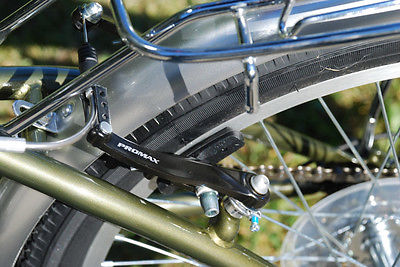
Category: bicycle